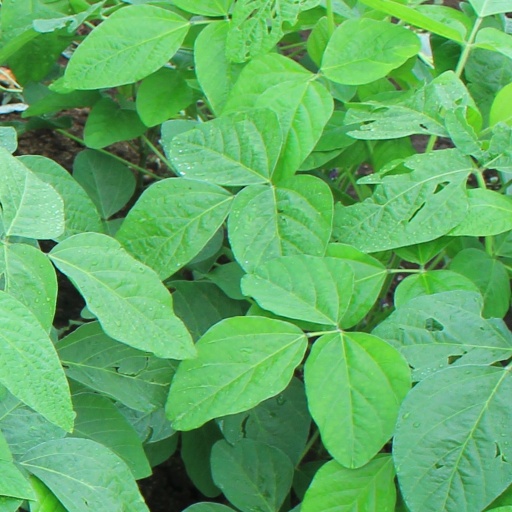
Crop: soybean